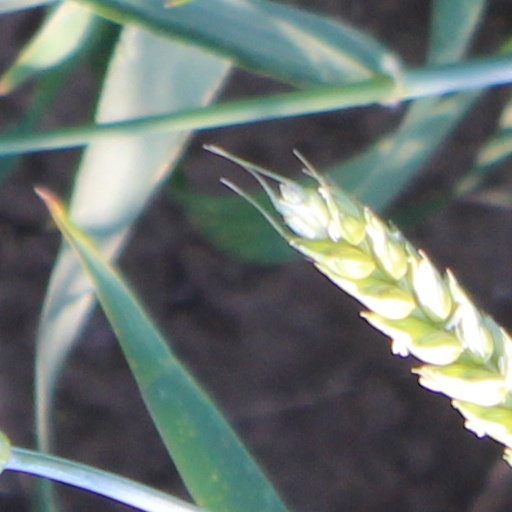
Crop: wheat